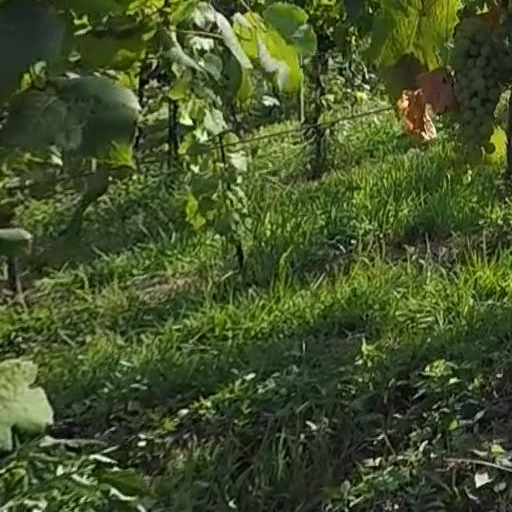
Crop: grape